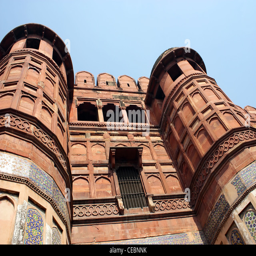
bottom view towards top of the tower